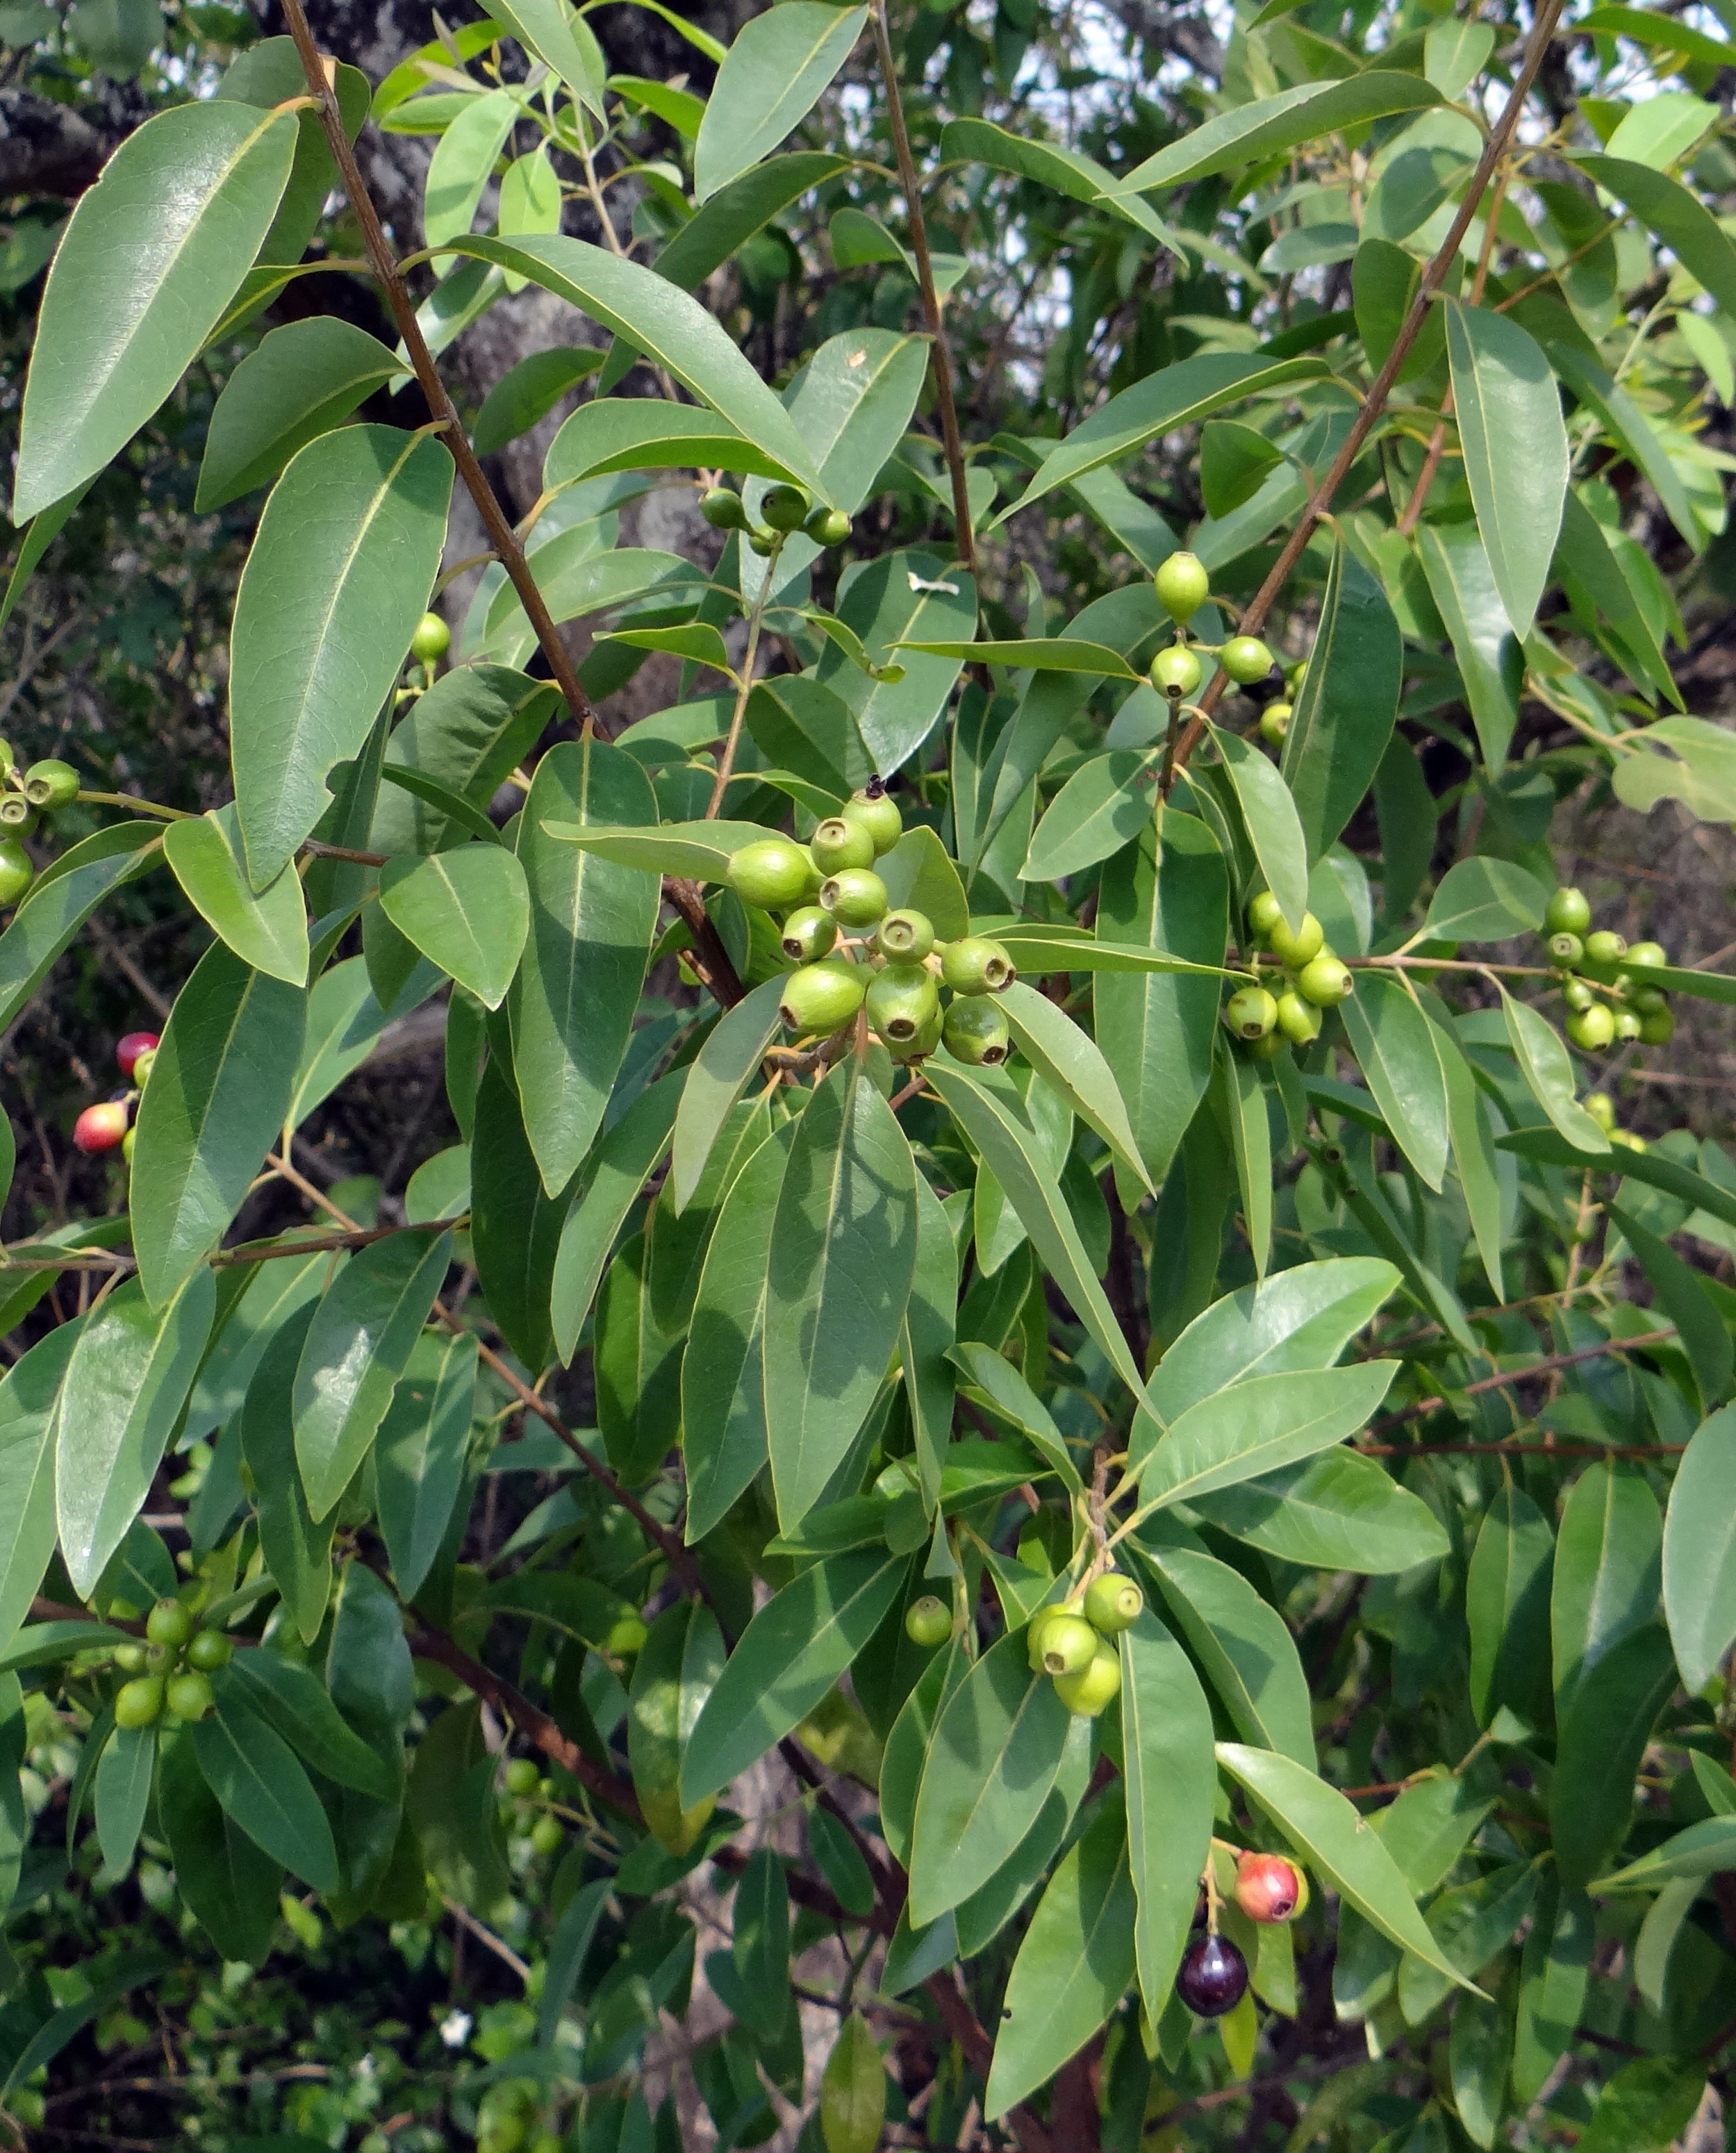
tree, nature, forest, wilderness, plant, fruit, flower, trunk, environment, food, produce, evergreen, agriculture, leaves, outdoors, woods, berries, shrub, branches, india, woodland, organic, flowering plant, santalum album, indian sandalwood, woody plant, land plant